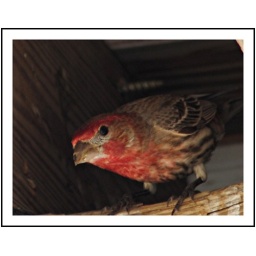
There are a couple of Finches Building a nest outside our office window in the roof eaves..I beleive They are Red Finches